Johan Sørensen (businessman)

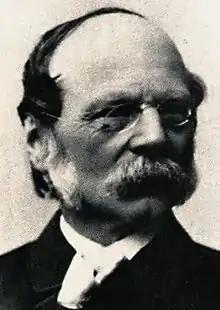
portrait of Johan Sørensen

Johan Jean Christian Sørensen (21 November 1830 – 1 October 1918) was a Norwegian businessperson and book publisher who had been at one time Danish consul to Spain.